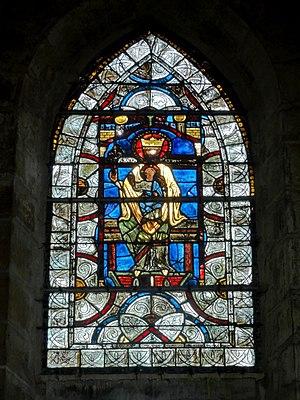
L'église Saint-Pierre-et-Saint-Paul est une église catholique paroissiale située à Villers-Saint-Paul, en France. Comme nombre d'églises médiévales de la région, elle associe une nef romane du XIIᵉ siècle à un chœur gothique du XIIIᵉ siècle, mais les deux parties bien distinctes présentent des particularités qui rendent l'église unique en son ensemble. La position du clocher entre croisillon nord et chœur est inhabituelle pour la région. La nef possède un portail monumental roman à la multiple archivolte, et surtout des corniches dont non seulement les modillons sont sculptés, mais également les intervalles, avec les motifs les plus divers. À l'intérieur, les grandes arcades ouvrant sur les bas-côtés sont parmi les premières du département à être en tiers-point, et elles retombent sur des chapiteaux d'une sculpture archaïque, avec également une multitude de motifs. Le chœur, qui forme un ensemble homogène avec le transept, se caractérise par son plan, avec des croisillons et des chapelles latérales de deux travées successives chacun au lieu d'une seule, et par la diversité des types de fenêtres et l'abondance de l'éclairage.